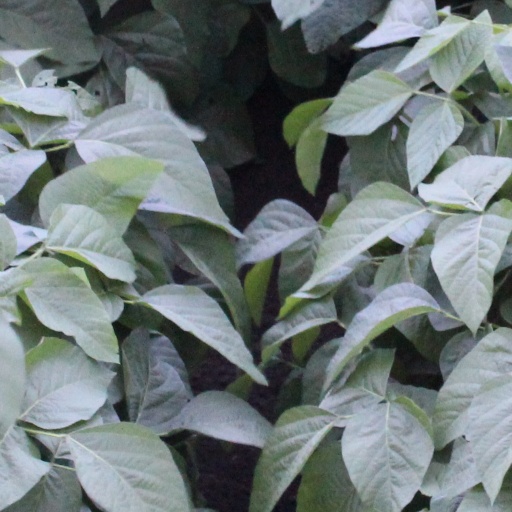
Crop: soybean